German invasion of Belgium (1914)

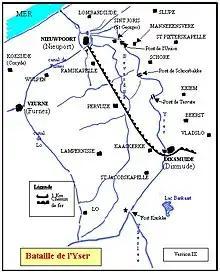

The Battle of Charleroi was fought on 21 August 1914, between French and German forces and was part of the Battle of the Frontiers. The French were planning an attack across the river Sambre, when the Germans attacked and the French Fifth army was forced into a retreat, which prevented the German army from enveloping and destroying the French. After another defensive action in the Battle of St. Quentin, the French were pushed to within miles of Paris. The British attempted to hold the line of the Mons–Condé Canal on the left flank of the French Fifth army against the German 1st Army and inflicted disproportionate casualties, before retreating when some units were overrun and the French Fifth Army on the right flank withdrew in the aftermath of the battle further east at Charleroi. Both sides had tactical success at Mons, the British had withstood the German First Army for prevented the French Fifth Army from being outflanked and then retired in good order. For the Germans the battle had been a tactical defeat and a strategic success. The First Army had been delayed and suffered many casualties but had forced the crossing of the Mons–Condé Canal and begun to advance into France.